Maya Yoshida

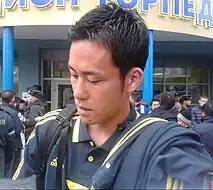
Yoshida pictured during his time at VVV-Venlo at the fan gatherings

In December 2009, it was announced that Yoshida had transferred to Dutch club VVV-Venlo, signing a three–year contract. He had desired to play for a club in Europe since he was young. Keisuke Honda, who was his teammate at Nagoya Grampus, introduced his agent, Tetsuro Kiyooka to support his future vision. Indeed, Yoshida followed the footsteps of Keisuke Honda who also played for VVV-Venlo before he joined them. However, Yoshida's start to VVV-Venlo career suffered a setback when he fractured his foot and left him out for the rest of the 2009–10 season.